Delimara Lighthouse

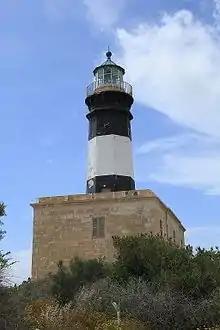
The restored 19th century lighthouse

The first lighthouse opened in 1855. It was constructed at the same time as the Giordan Lighthouse, which marks the northern end of the island of Gozo. Both were built during the time of British rule on the islands.